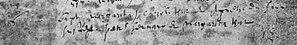
acte de baptême de Marguerite Tiste du 16 mai 1648 Birth certificates of Marguerite Tiste